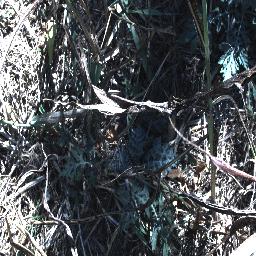
Label: parthenium